John A. Sibley Horticultural Center

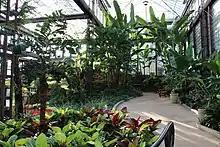
Inside the Sibley Horticultural Center

Architect Kirk R. Craig, FAIA, Craig Gaulden Davis, Inc. of Greenville, South Carolina was principal architect in partnership with Landscape architect Robert Marvin of Walterboro, South Carolina. Craig was known for forward thinking design and Marvin was known for his environmental designs that conserved energy. The building faced south, which combined with critically arranged landscape berms and deciduous plants helped the center stay warm in winter and cool in summer. The featured plants were spring Cymbidium orchids, summer topiary, fall chrysanthemums, and winter poinsettias.